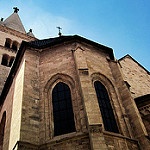
Scene: Outdoor